Bedford Master

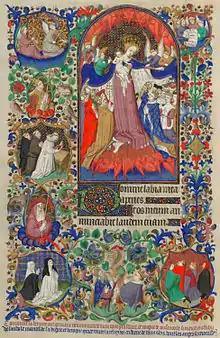
Page from the Bedford Hours, 1423, illumination on parchment, 41 cm × 28 cm. British Library.

The Bedford Master was a manuscript illuminator active in Paris during the fifteenth century. He is named for the work he did on two books illustrated for John of Lancaster, 1st Duke of Bedford between 1415 and 1435. One is the Bedford Hours, a book of hours in the British Library (Add. MS 18850); the other, the Salisbury Breviary, is in the Bibliothèque nationale de France (MS lat. 17294). Another manuscript is in the Royal Collection. The Bedford Master is known to have been the head of a workshop; his chief assistant is known as the Chief Associate of the Bedford Master.